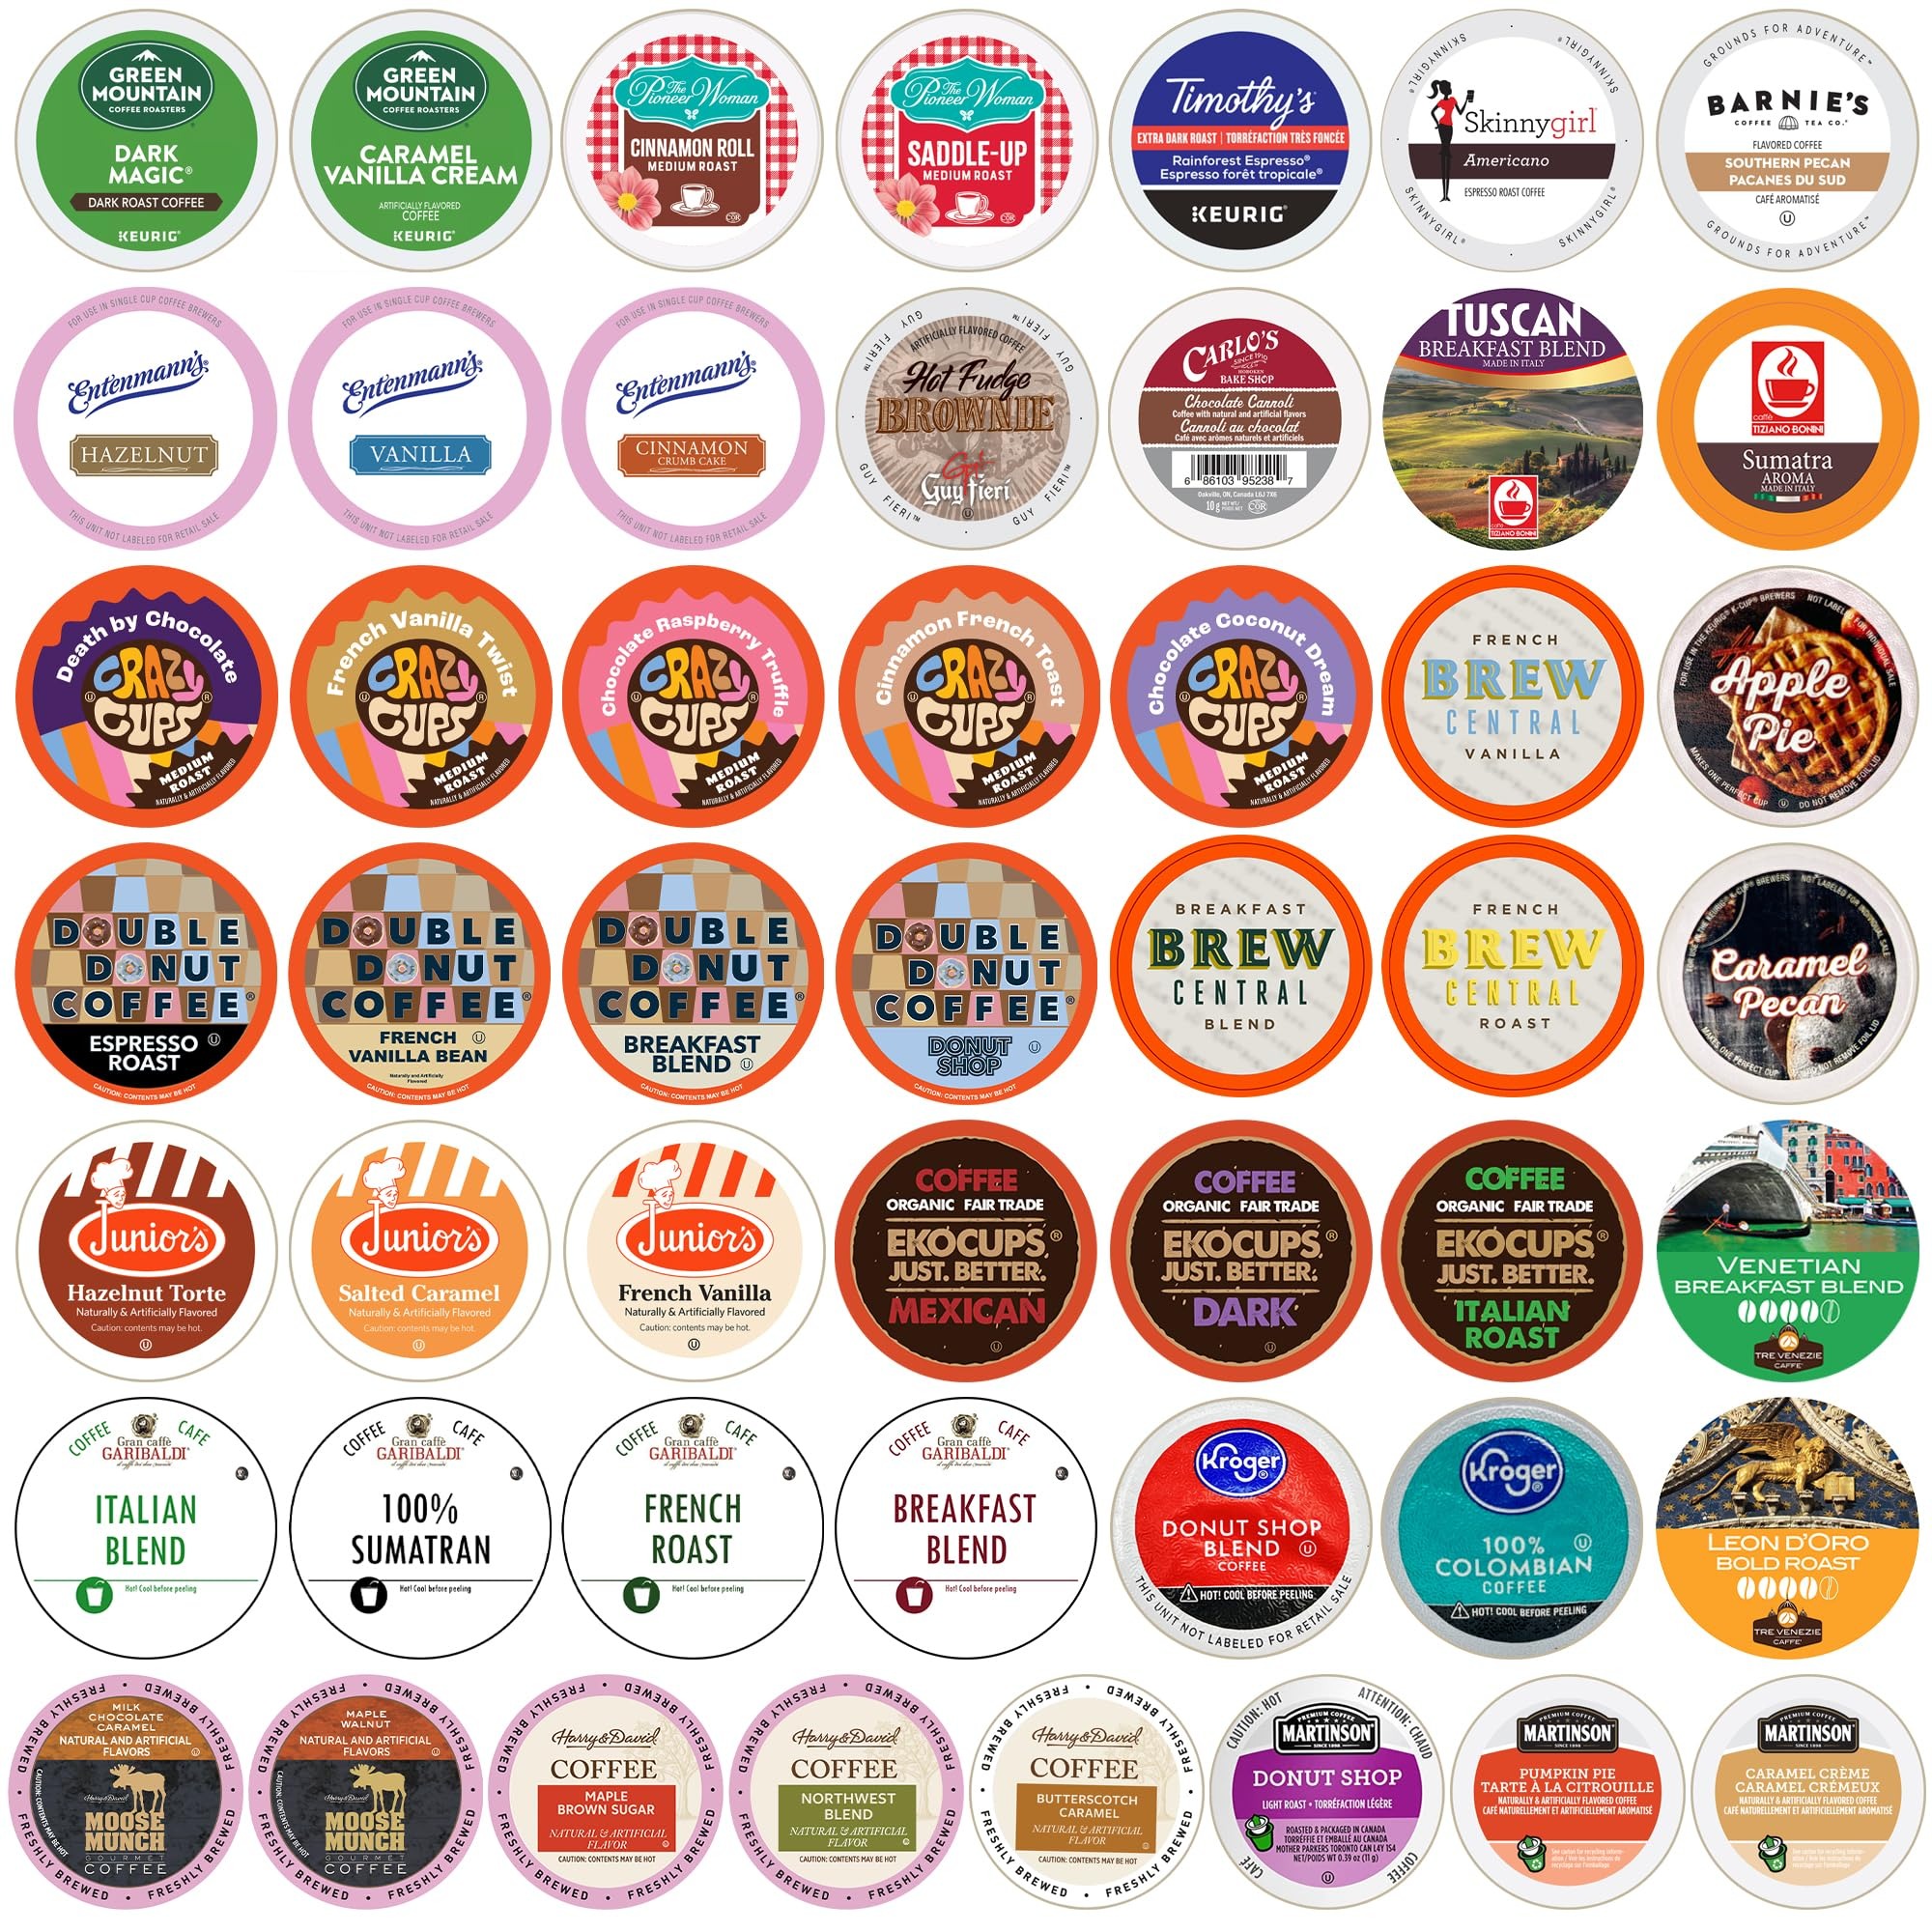
Item Name: Coffee Variety Pack Sampler, Single Serve cups for the Keurig K Cup Brewer, 50 count
Bullet Point 1: Compatible with most K cup brewers including the Keurig 1.0 & 2.0
Bullet Point 2: A perfect variety sampler for your favorite coffee's to enjoy without any duplicates
Bullet Point 3: Sampler pack includes cups from Cake Boss, Guy Fieri, CBTL, Entenmanns, Crazy Cups, Harry and David and Ekocups See description below for list of items
Bullet Point 4: Enjoy a unique premium coffee experience every day
Bullet Point 5: Cups are repackaged and not in original packaging; K Cup, Green Mountain and Keurig are registered trademarks of Green Mountain and Keurig Crazy Cups has no affiliation with Keurig and Green Mountain
Value: 50.0
Unit: count

Price: 46.09